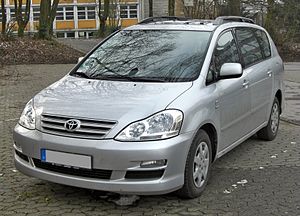
Toyota Avensis Verso
Toyota Avensis Verso (2003−2005)
Toyota Avensis Verso var en stor MPV fra Toyota, som kom på markedet i august 2001 som efterfølger for Toyota Picnic. Ligesom forgængeren hed bilen Toyota Ipsum i Asien, og varebilsudgaven hed i Danmark Toyota SportsVan.